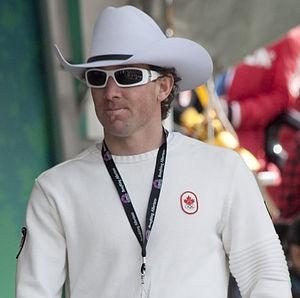
Stefan Kuhn est un fondeur canadien, né le 1ᵉʳ octobre 1979.